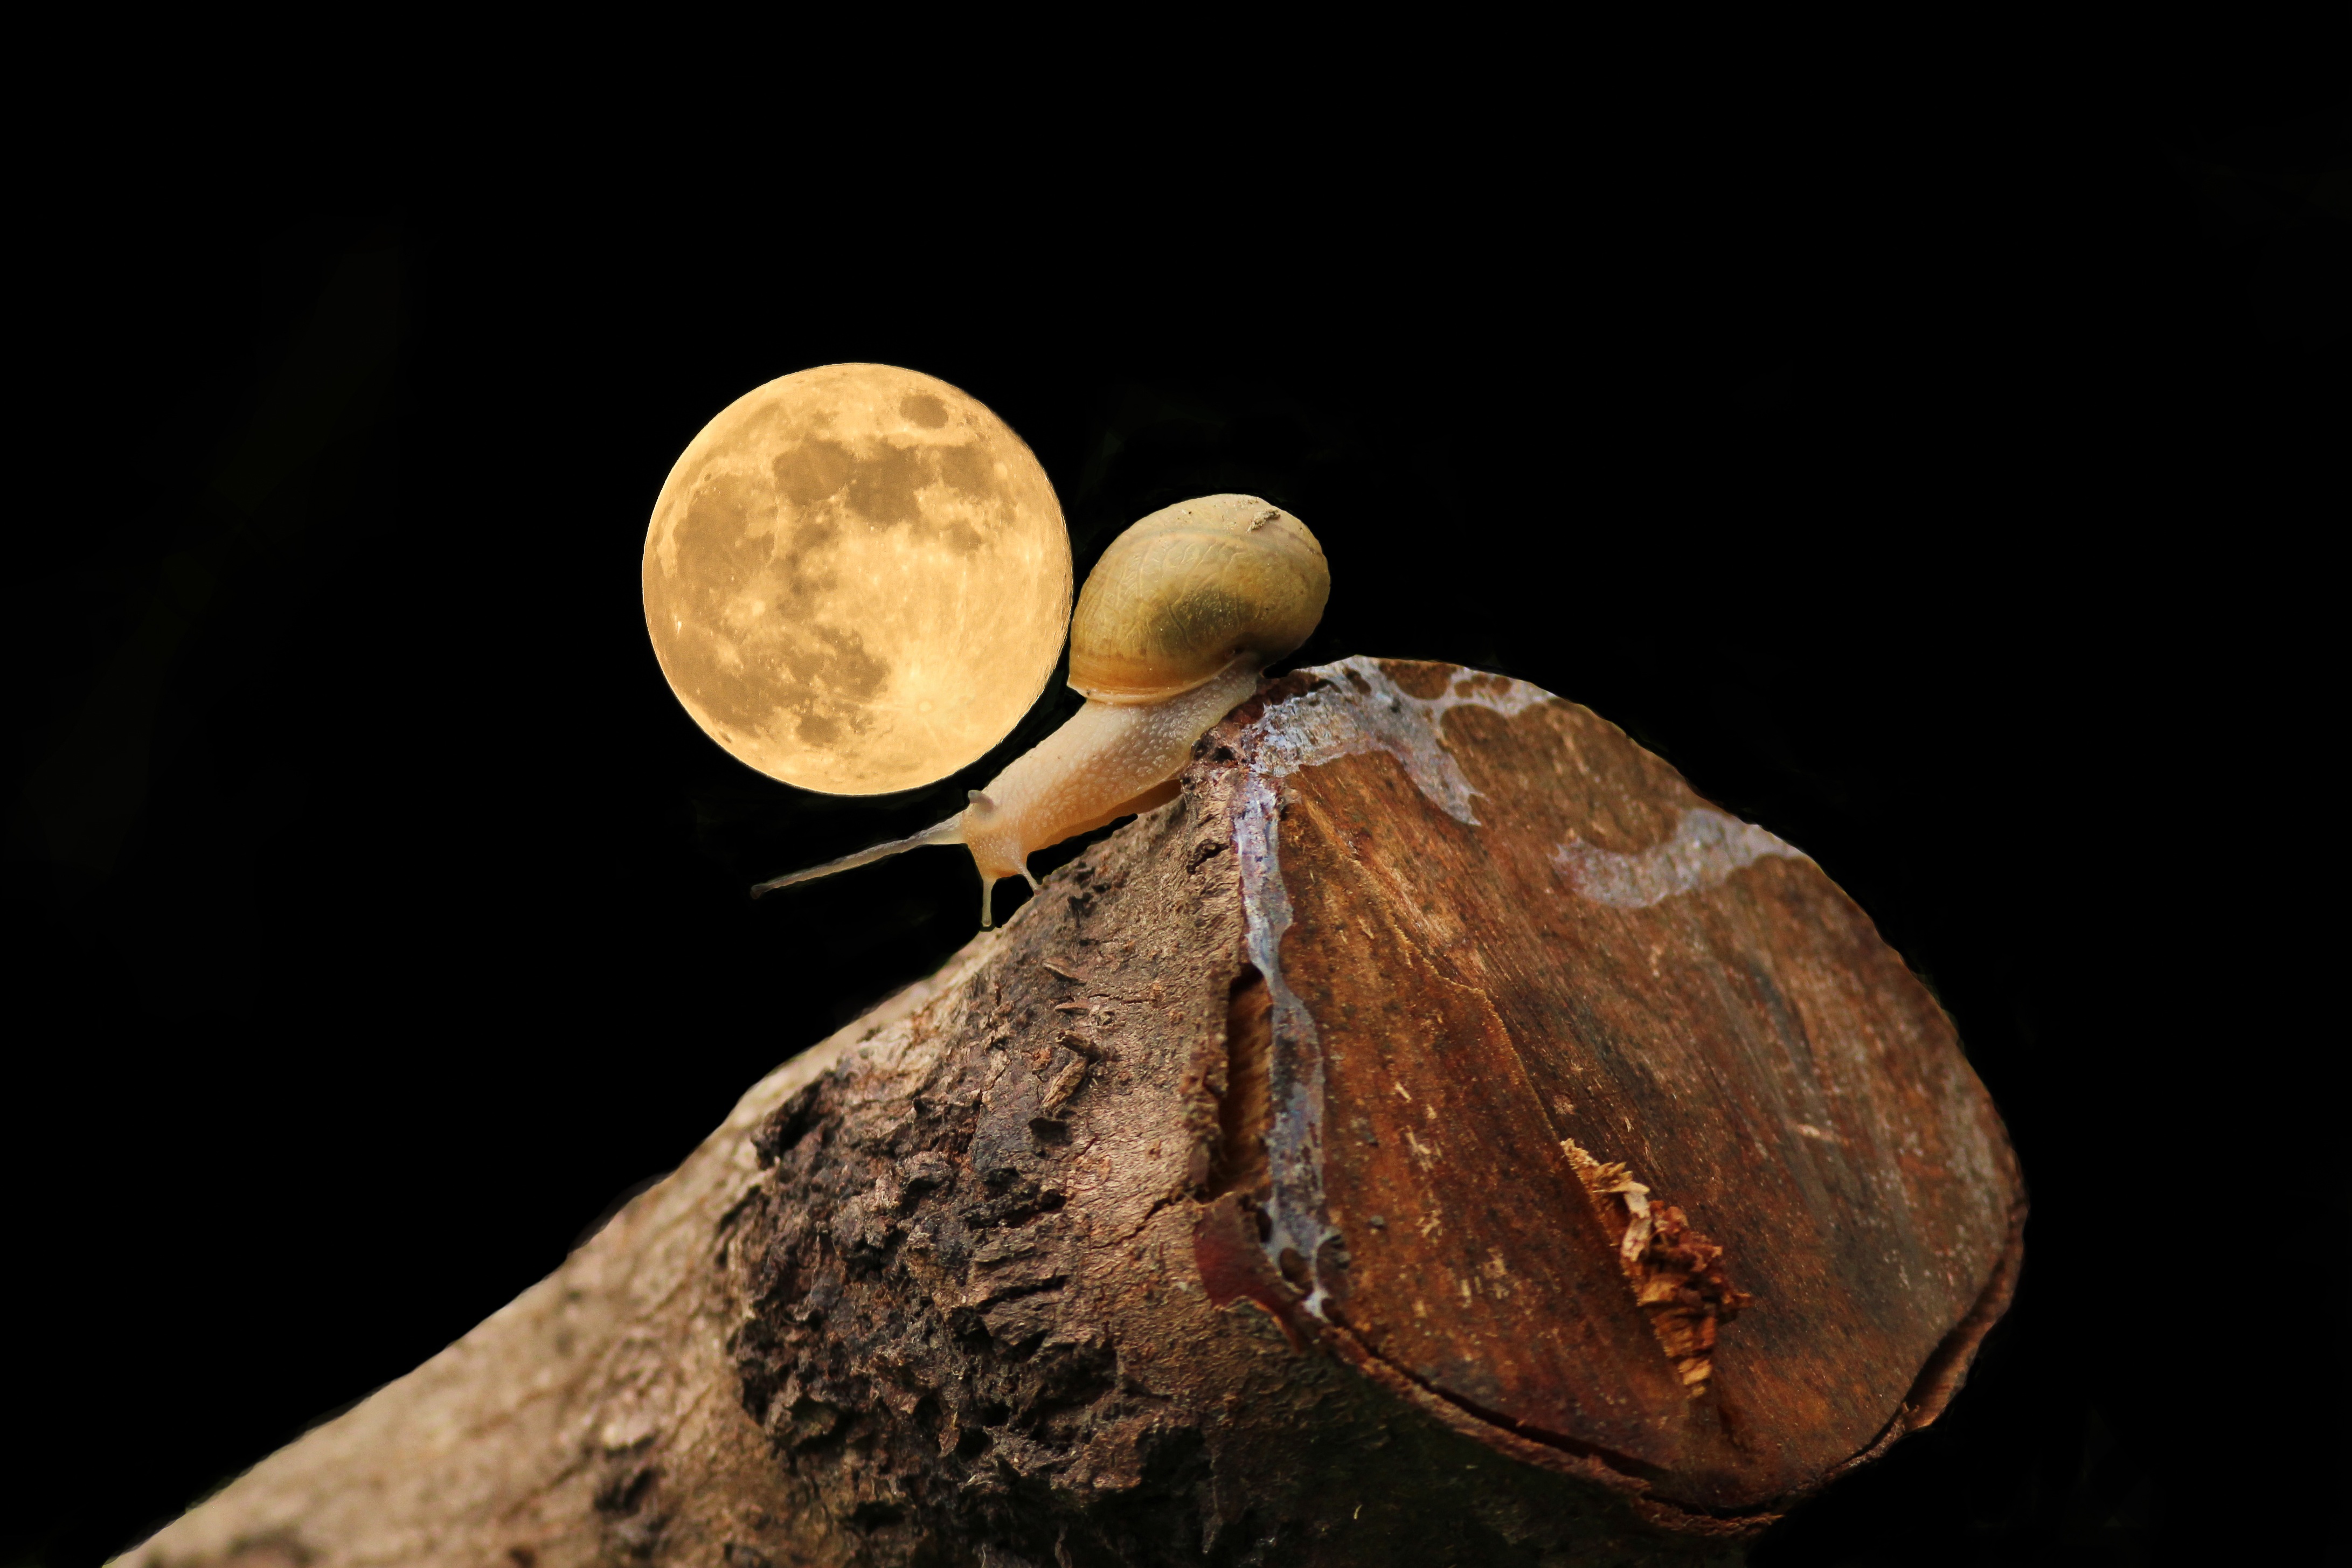
wood, darkness, moon, close up, macro photography, astronomical object